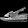
Label: Sandal